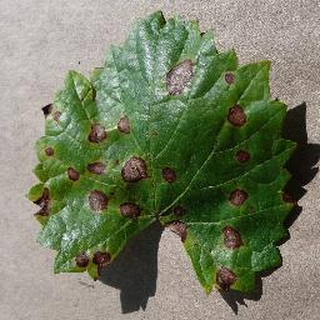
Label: grape_black_rot